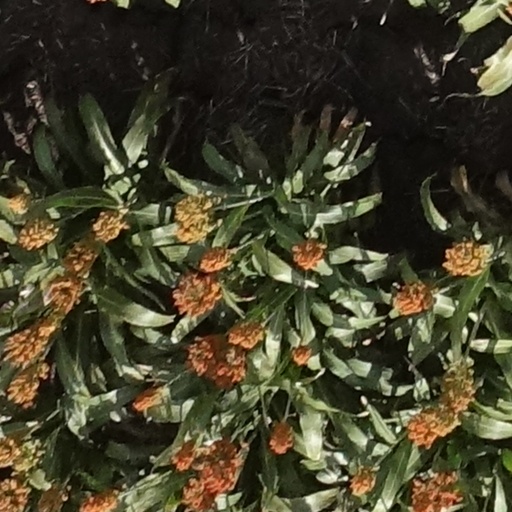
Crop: sorghum